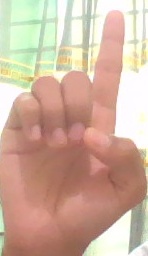
ASL sign: D